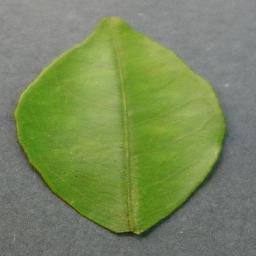
Label: Orange___Haunglongbing_(Citrus_greening)